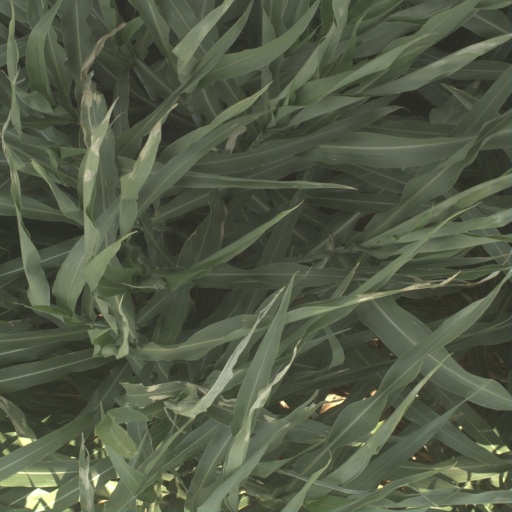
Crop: sorghum